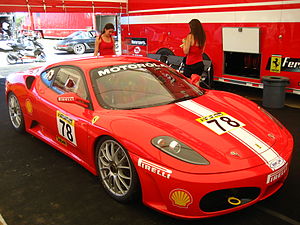
Ferrari F430 Challenge
Ferrari F430 Challenge er baseret på Ferraris F430 og har derfor den samme motor. Den blev introduceret i 2005 på Frankfurt Motor Show som en erstatning for Ferrari 360 Challenge.